John O. Brennan

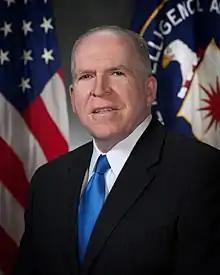
Official portrait, 2013

John Owen Brennan (born September 22, 1955) is a former American intelligence officer who served as the Director of the Central Intelligence Agency (CIA) from March 2013 to January 2017. He served as chief counterterrorism advisor to U.S. President Barack Obama, with the title Deputy National Security Advisor for Homeland Security and Counterterrorism, and Assistant to the President. Previously, he advised Obama on foreign policy and intelligence issues during his 2008 presidential campaign and presidential transition.